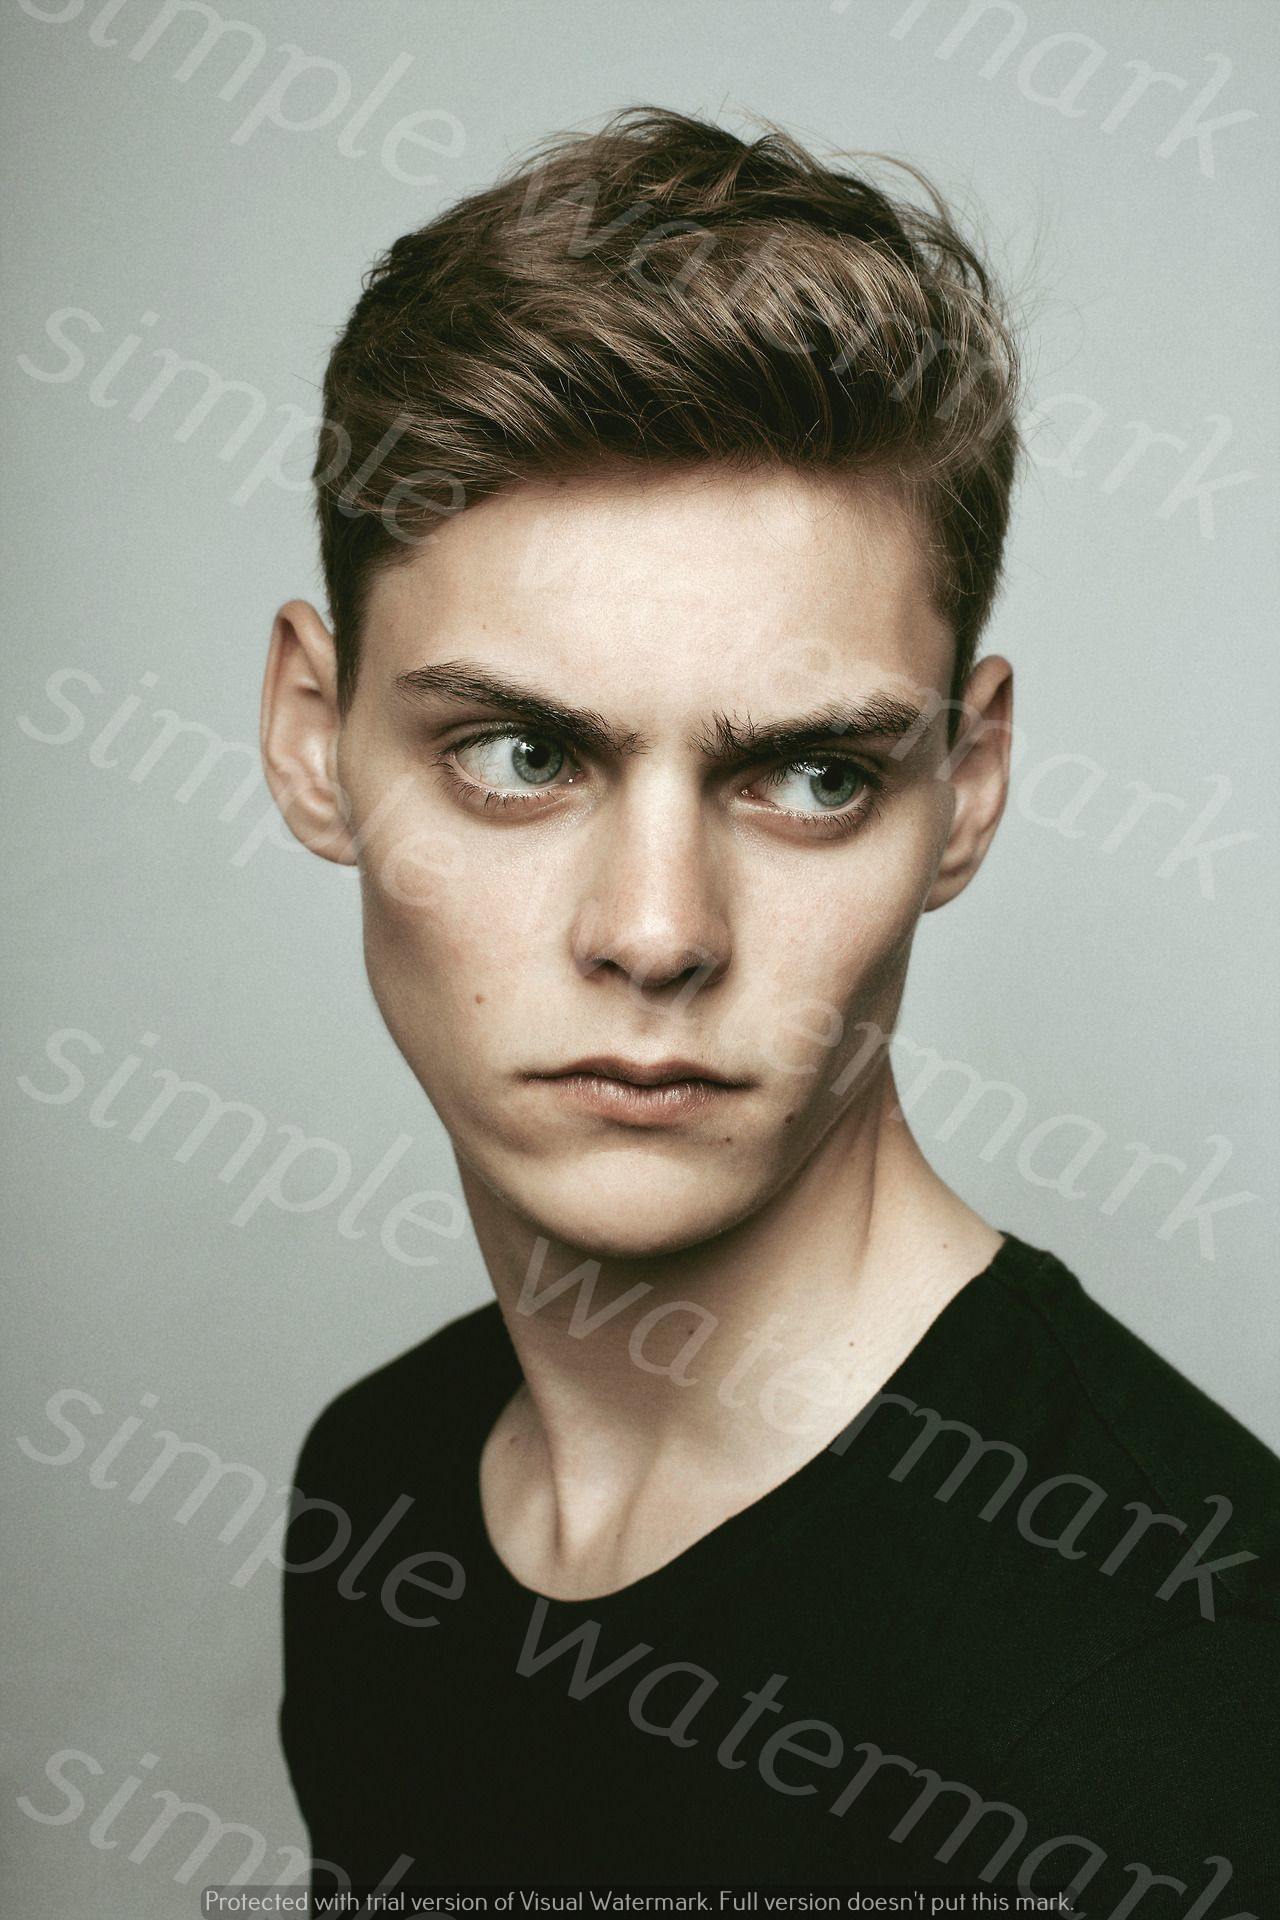
Label: Watermark